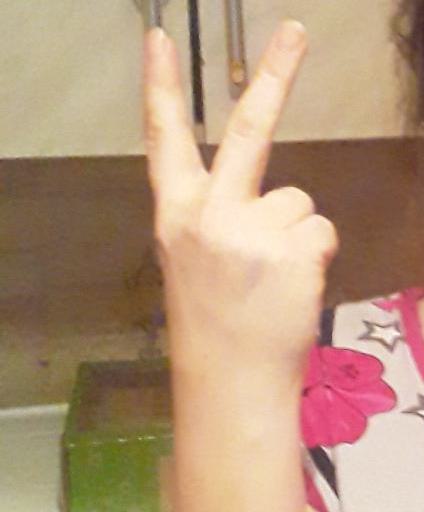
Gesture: peace_inverted